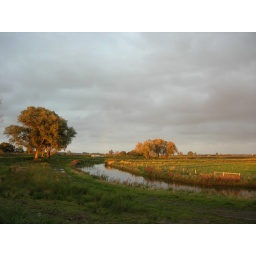
A lovely jaunt down this Norfolk lane, with 7 barn owls flying around the field on the left of the river.